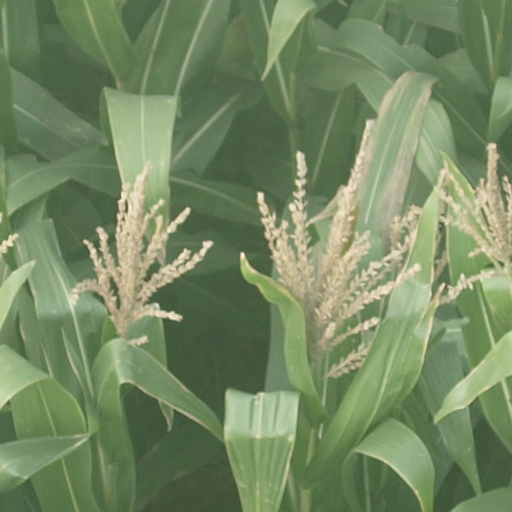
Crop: maize; corn